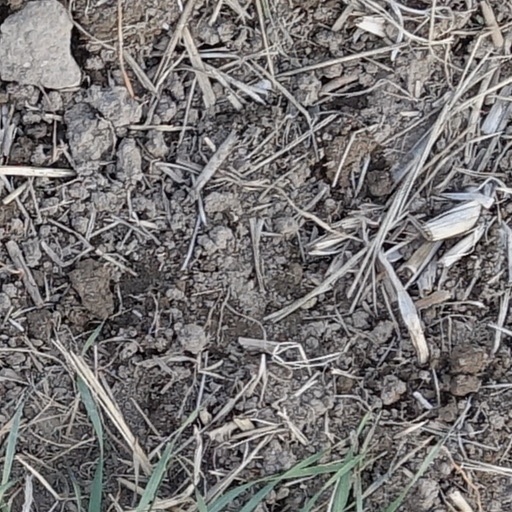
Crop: wheat